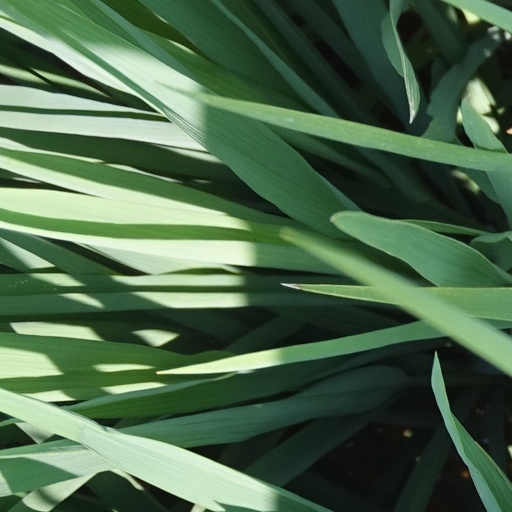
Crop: rice